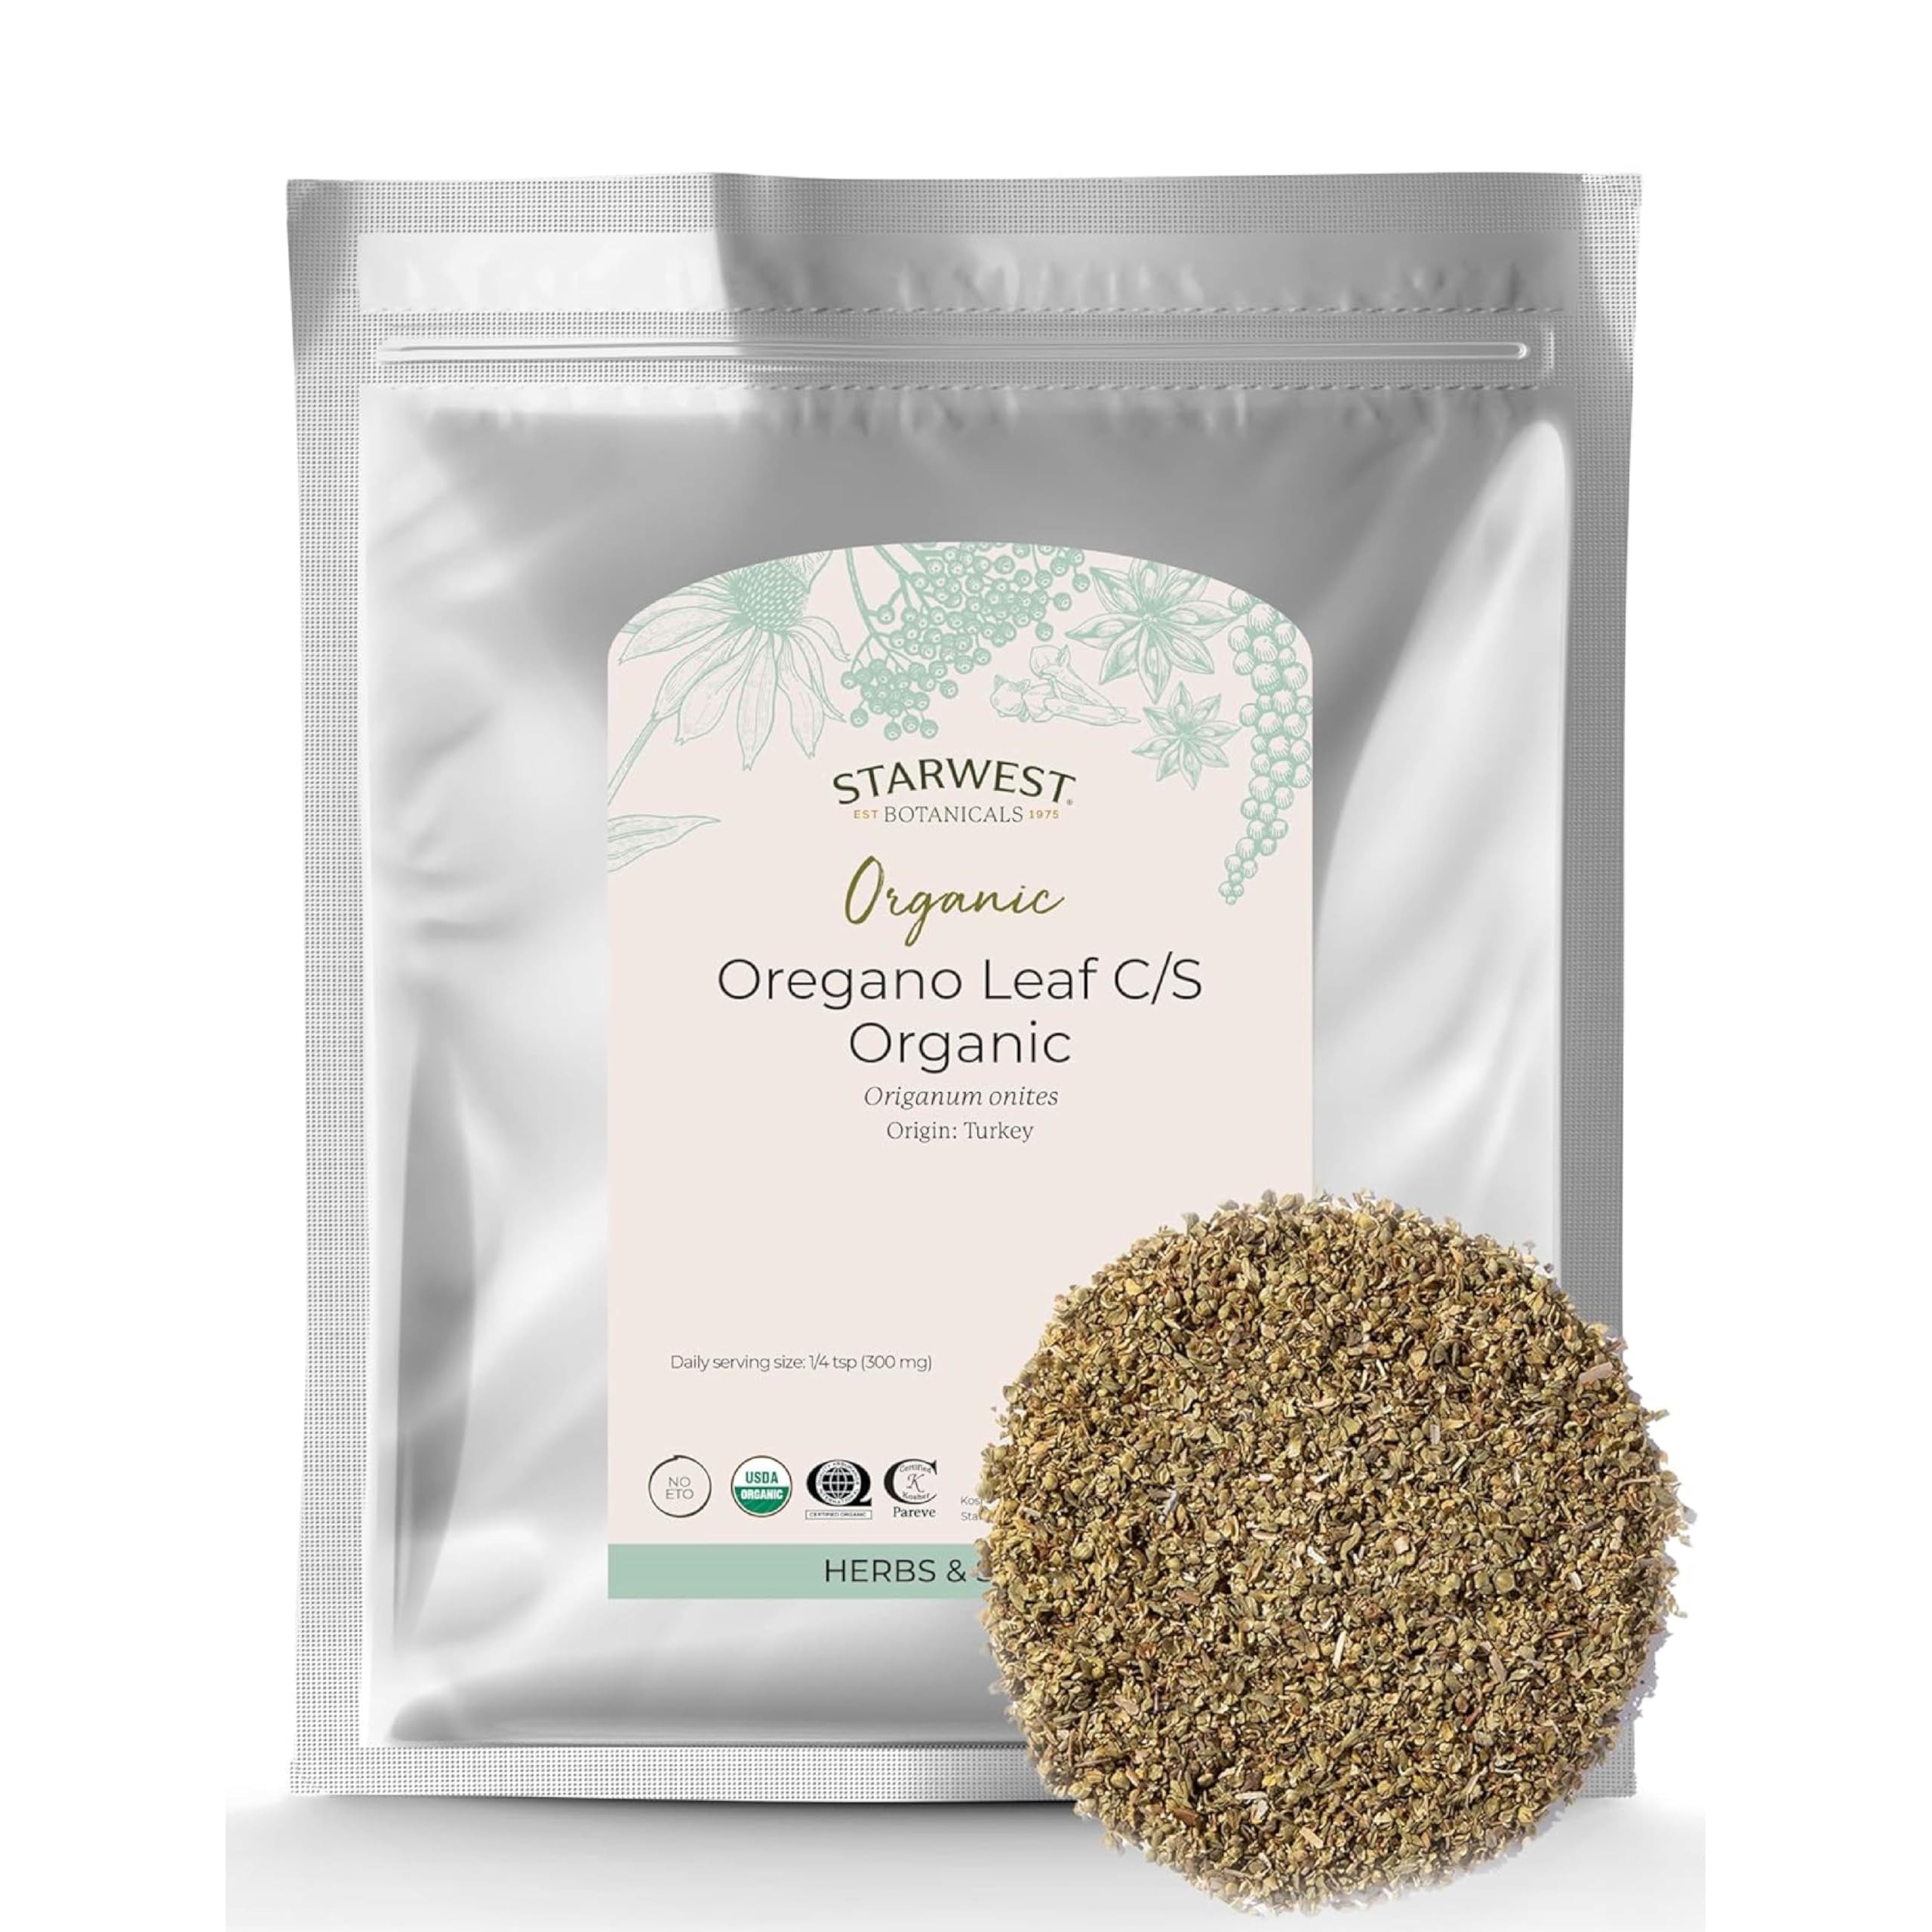
Item Name: Starwest Botanicals Organic Oregano Dried Leaf - Seasoning Herb for Cooking, Use for Pizza Dishes, Greek, Italian, or Mexican Food, Non-GMO - Bulk 1 lb Bag
Bullet Point 1: AROMATIC OREGANO LEAF: This bag contains Origanum onites, the botanical name for oregano. Oregano is a natural source of vitamin K and is a member of the mint family
Bullet Point 2: VERSATILE HERB: This warm, aromatic, and slightly bitter herb brings joyous and delicious flavor to Italian, Greek, Turkish, Mexican, and Argentinian cuisines. It gives an earthy kick
Bullet Point 3: USDA CERTIFIED ORGANIC: Our oregano leaves are certified organic to meet strict processing standards, and to offer a naturally sourced option that you can rely on
Bullet Point 4: PREMIUM QUALITY: Rigorously tested for heavy metals and cGMP compliant, our oregano meets high safety and quality standards to ensure a trusted ingredient for your recipes
Bullet Point 5: STARWEST SUSTAINABILITY: With a commitment to responsible sourcing, Starwest Botanicals works with expert farmers across over 50 countries to provide carefully cultivated herbs, spices, and teas
Value: 16.0
Unit: Ounce

Price: 34.59